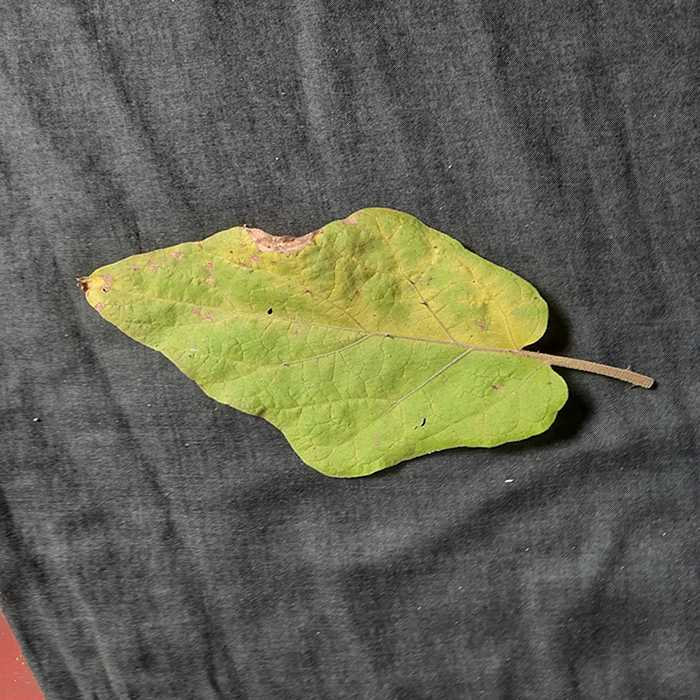
Plant: Eggplant
Label: Eggplant verticillium wilt